Levine Toilolo

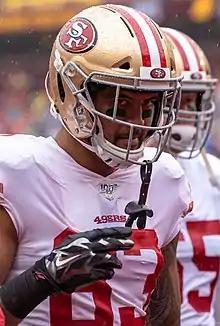
Toilolo with the 49ers in 2019

On May 15, 2019, Toilolo signed with the San Francisco 49ers. Although Toilolo only caught two passes for the 49ers, he was regularly deployed as a blocking tight end. The 49ers reached Super Bowl LIV, but lost 31–20 to the Kansas City Chiefs.